Amanda Ayala

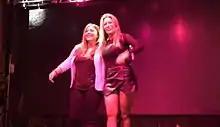
Amanda Ayala performing with Taylor Dayne

Some of Ayala's other shows include her concert with "The Partridge Family" star David Cassidy. This concert was covered on TMZ due to Mr. Cassidy's outburst towards a fan in the audience. This one of Cassidy's final shows before his retirement.